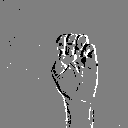
ASL letter: e